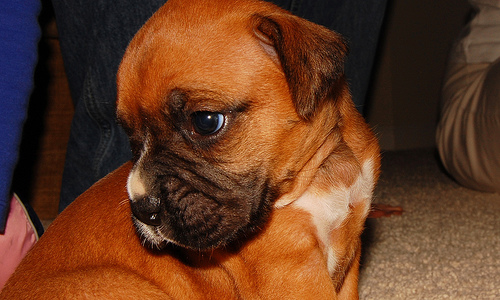
Animal: dog
Breed: boxer